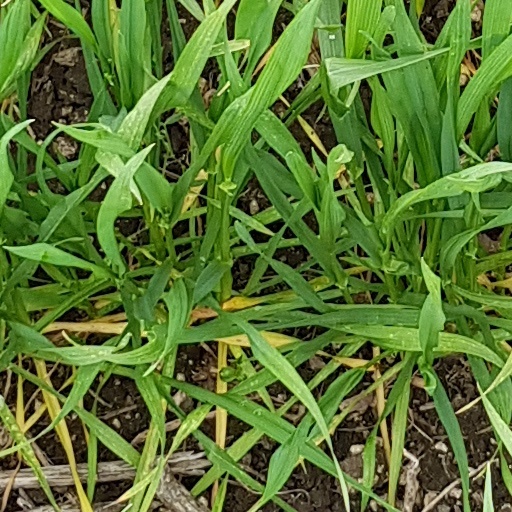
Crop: wheat